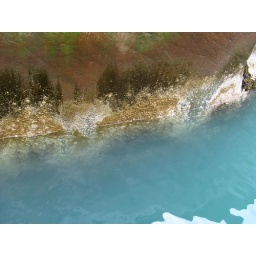
the water in Tracy Arm is extremely blue and transparent